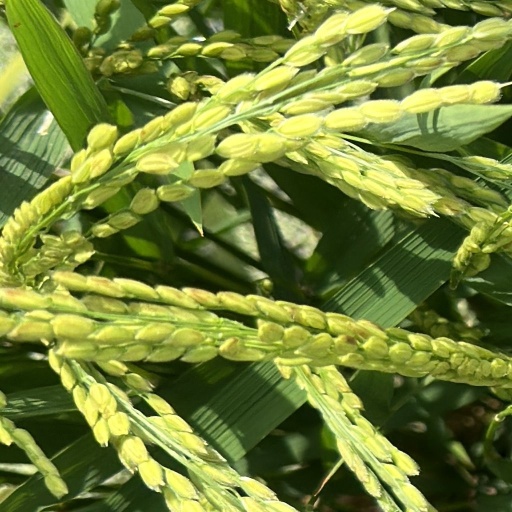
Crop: rice